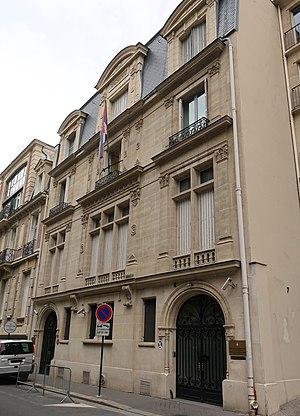
Ambassade de Serbie en France, 5 rue Léonard-de-Vinci (Paris, 16e).
L'ambassade de Serbie en France est la représentation diplomatique de la République de Serbie auprès de la République française. Elle est située au n°5 rue Léonard-de-Vinci dans le 16ᵉ arrondissement de Paris, la capitale du pays. Son ambassadrice est, depuis novembre 2018, Nataša Marić.
La Serbie est représentée dans le monde grâce à ses missions diplomatiques.